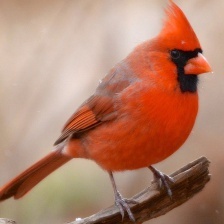
Species: NORTHERN CARDINAL
Scientific name: CARDINALIS CARDINALIS